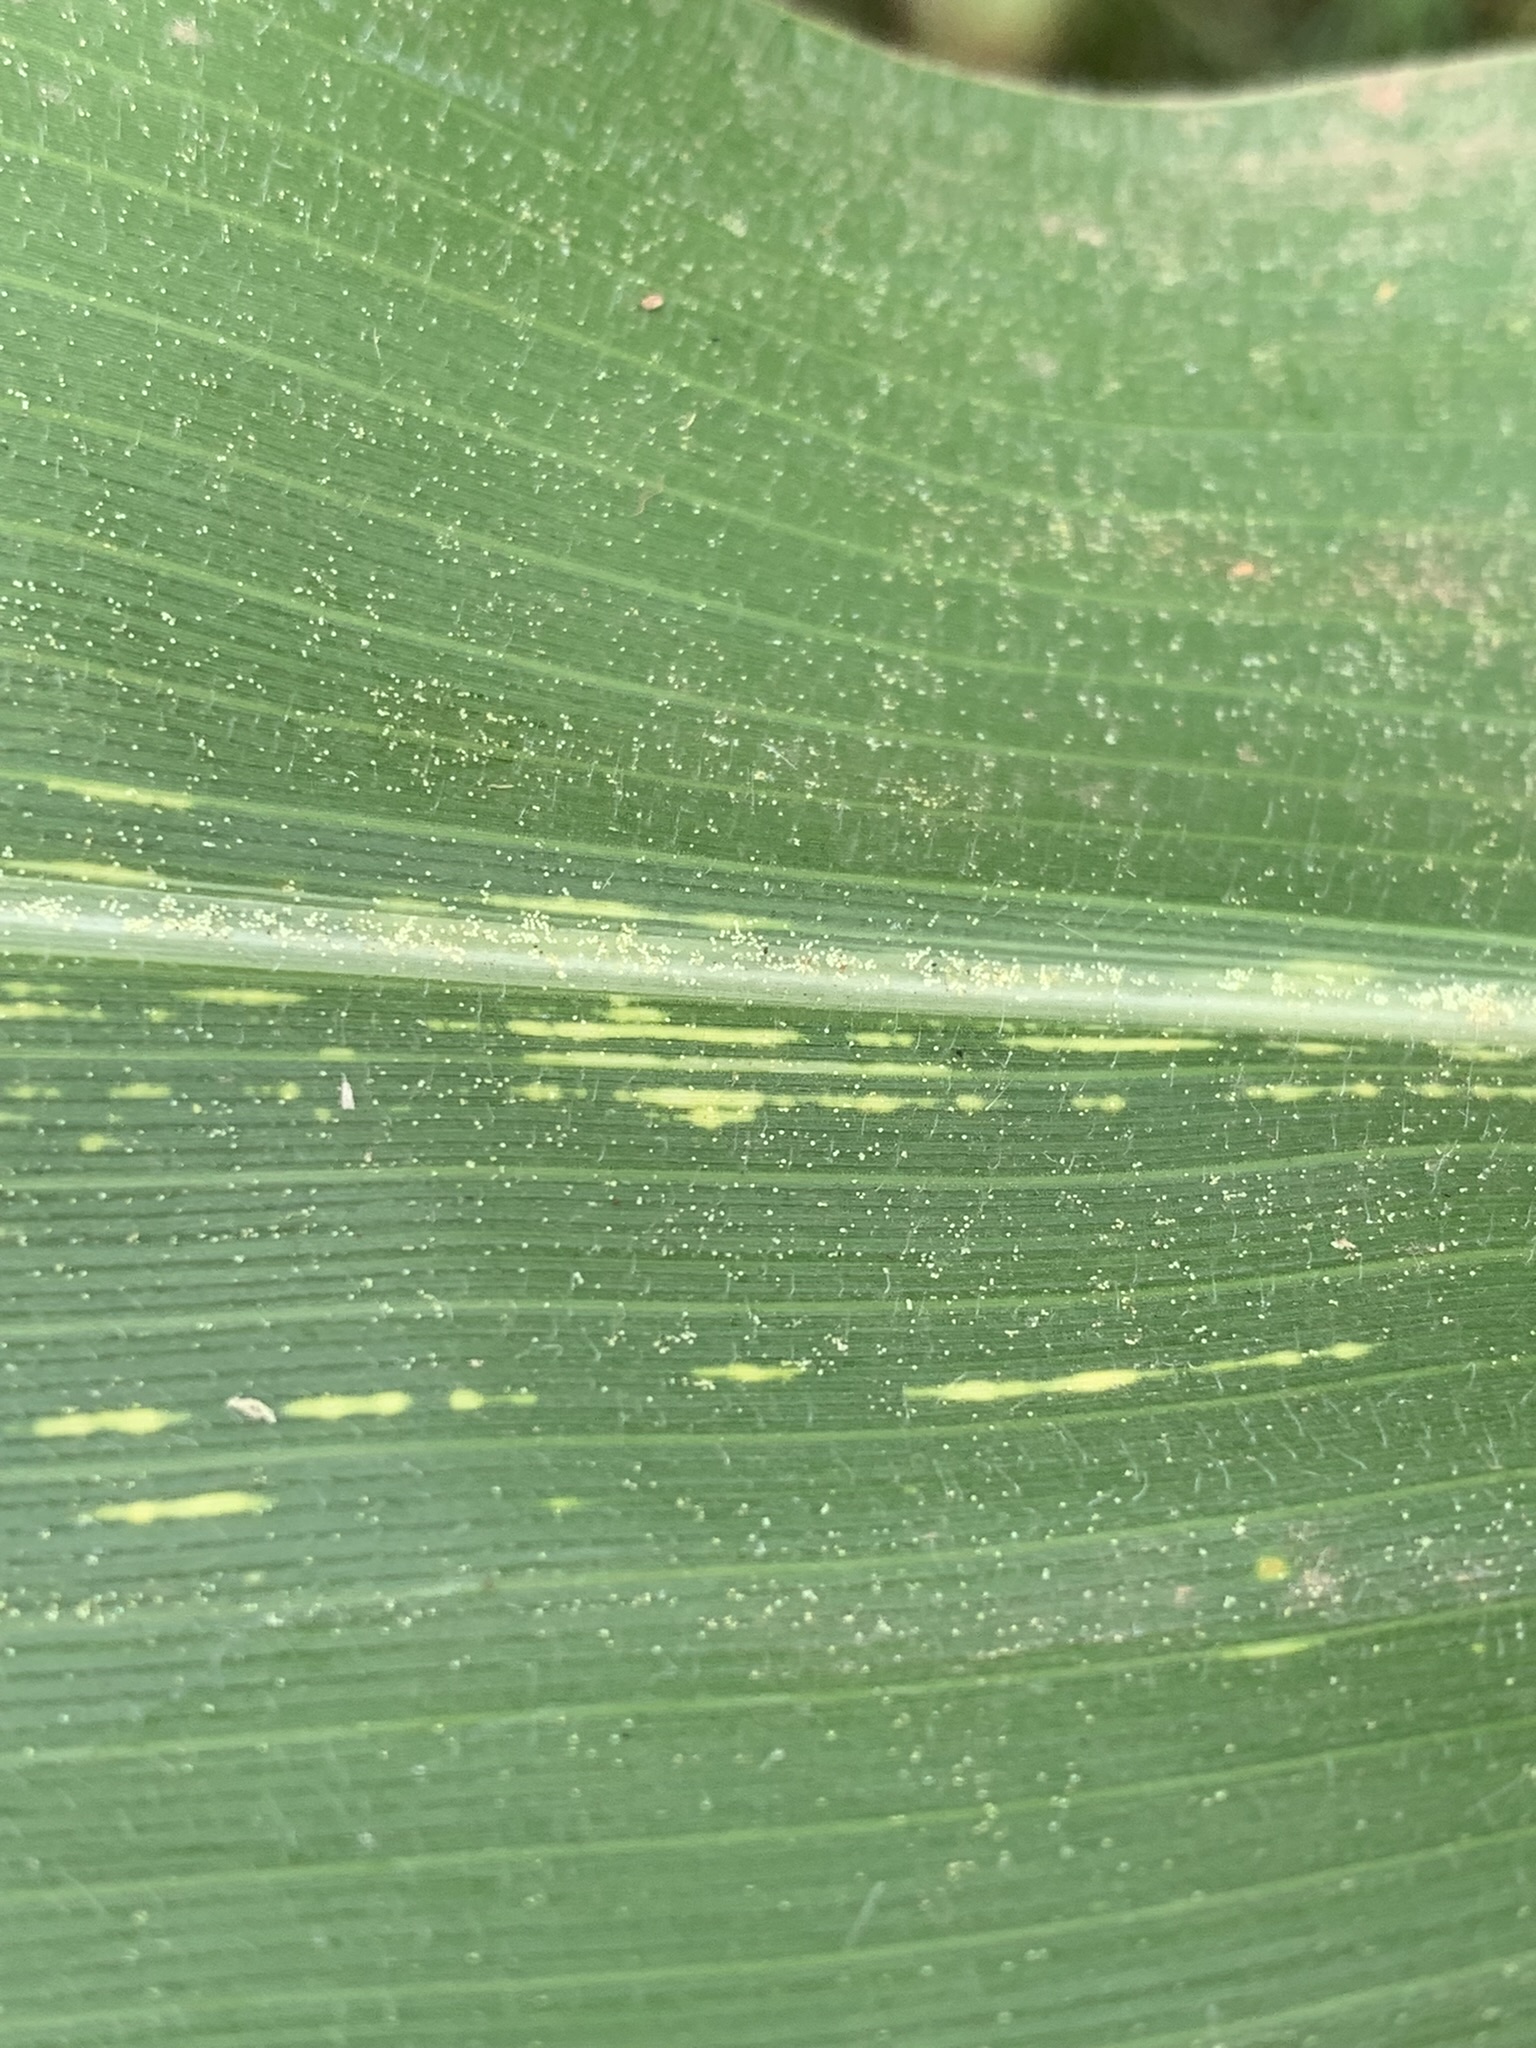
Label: MSV